Heliostat

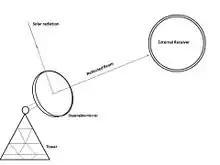

One way that engineers and researchers are attempting to lower the costs of heliostats is by replacing the conventional heliostat design with one that uses fewer, lighter materials. A conventional design for the heliostat's reflective components utilizes a second surface mirror. The sandwich-like mirror structure generally consists of a steel structural support, an adhesive layer, a protective copper layer, a layer of reflective silver, and a top protective layer of thick glass. This conventional heliostat is often referred to as a glass/metal heliostat. Alternative designs incorporate recent adhesive, composite, and thin film research to bring about materials costs and weight reduction. Some examples of alternative reflector designs are silvered polymer reflectors, glass fiber reinforced polyester sandwiches (GFRPS), and aluminized reflectors. Problems with these more recent designs include delamination of the protective coatings, reduction in percent solar reflectivity over long periods of sun exposure, and high manufacturing costs.